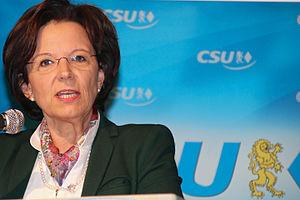
Emilia Franziska Müller, né le 28 septembre 1951 à Schwandorf, est une femme politique allemande membre de l'Union chrétienne-sociale en Bavière.